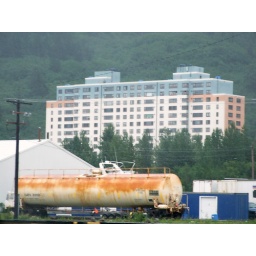
The large apartment building in the back houses about 99% of Whittier's residents.